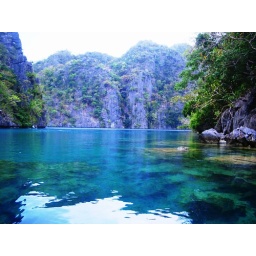
see down under the clear water